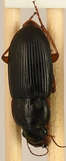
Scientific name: Harpalus pensylvanicus
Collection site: Konza Prairie Agroecosystem NEON (KONA), plot KONA_001